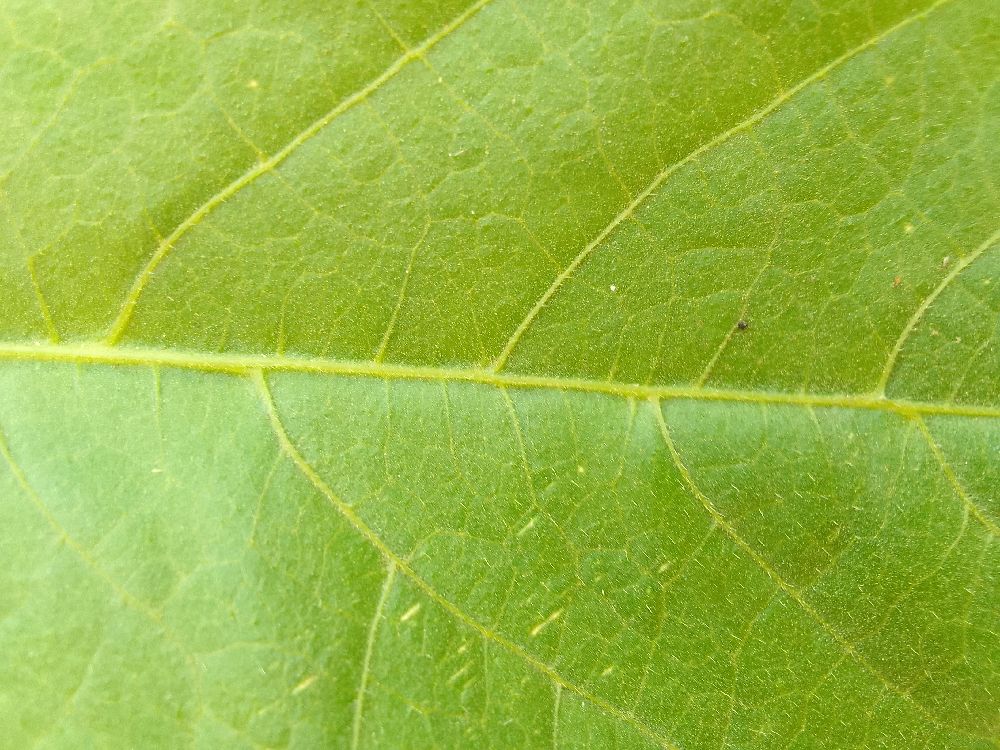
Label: healthy